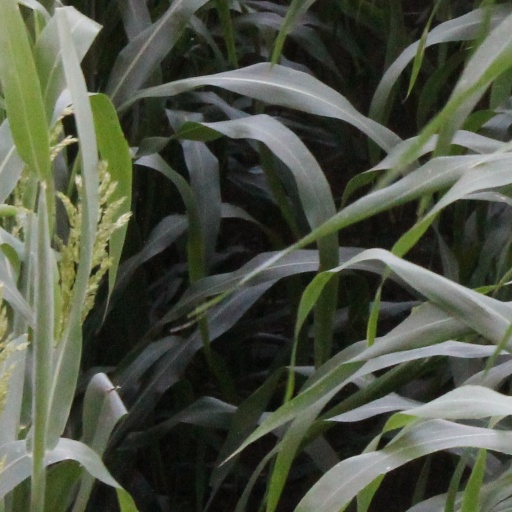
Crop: sorghum